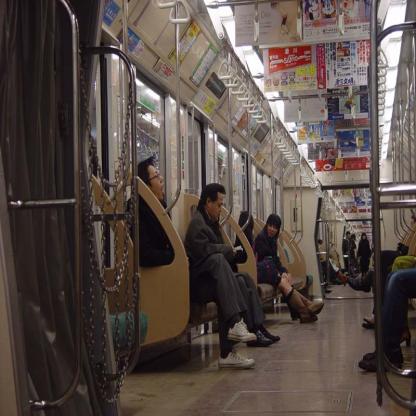
Scene: Indoor